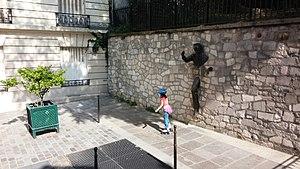
Le Passe-Muraille (statue)
Marcel Aymé, né à Joigny le 29 mars 1902 et mort chez lui, rue Norvins dans le 18ᵉ arrondissement de Paris, le 14 octobre 1967, est un écrivain, dramaturge, nouvelliste, scénariste et essayiste français. Écrivain prolifique, il a laissé deux essais, dix-sept romans, plusieurs dizaines de nouvelles, une dizaine de pièces de théâtre, plus de cent soixante articles et des contes.